Winifred Hoernlé

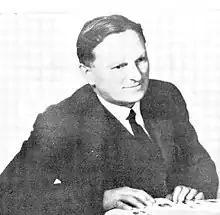
Alfred Hoernlé

Returning to South Africa in 1912, Tucker applied to replace "Alfred" Hoernlé as philosophy chair at the South African College. Though he had moved to Durham University, the selection committee at the College asked Alfred to explain to Tucker that she was unsuitable because of her gender. Rekindling their acquaintance, the two became correspondents. When she turned down the selection committee's offer of an unpaid lectureship, she was awarded the college's Croll Scholarship to enable research among the Khoekhoe people. She made two expeditions, one to Richtersveld and the other to Berseba between 1912 and 1913, taking notes on the Nama and San people along the Orange and Kuiseb Rivers. She encountered many difficulties travelling from place to place in a horse-drawn wagon. She found it even more difficult to gain consent for her to measure the limbs of her subjects, test them for colour perception, or compile general cultural information. Though her field work was supposed to last for three years, in 1913 Tucker accepted a proposal of marriage from Alfred, resigned her scholarship, and joined him in England in 1914.